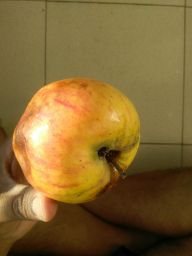
Fruit: Apple
Quality: Bad